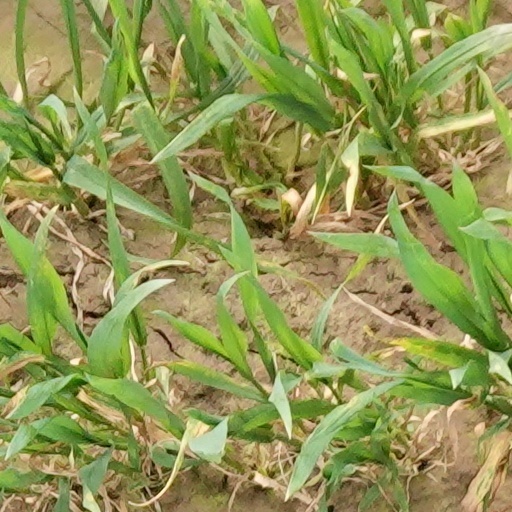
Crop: wheat